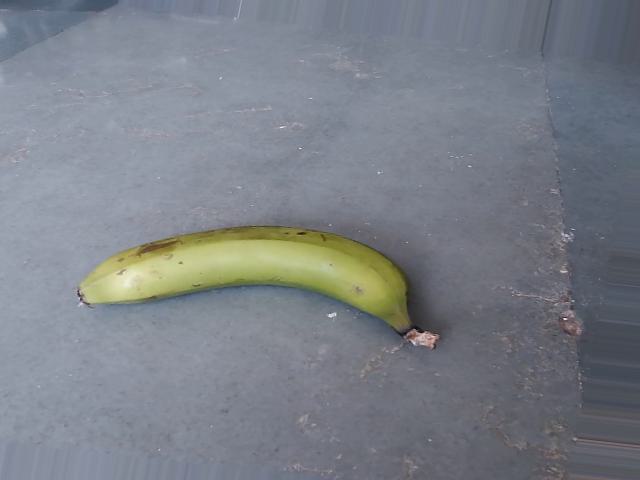
Label: Raw_Banana